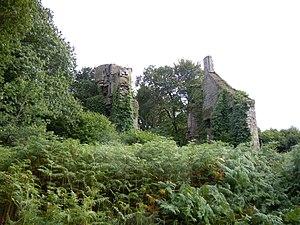
ruines de l'ancien château de Rustéphan, commune de Pont-Aven, département du Finistère, France
Le château de Rustéphan est un ancien manoir du XVᵉ et du XVIᵉ siècle en ruine, situé dans l'ancienne commune de Nizon, près de Pont-Aven dans le Finistère. Il a été construit vers 1480 par Jean du Fou, chambellan du roi Louis XI, grand échanson de France.
Nizon, est une ancienne commune française du Finistère, ayant fusionné en 1954 avec la commune voisine de Pont-Aven.